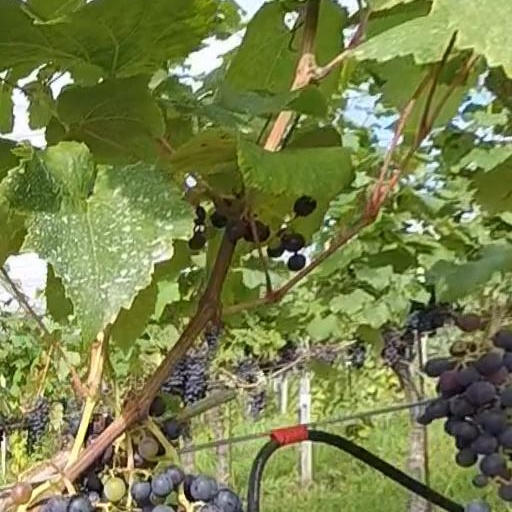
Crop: grape